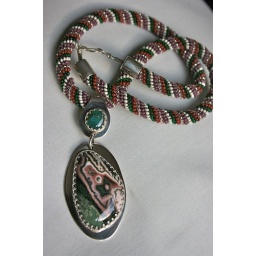
River jasper and green onyx set in st. silver, with glass bead cord 45cm. Unique, all hand-made